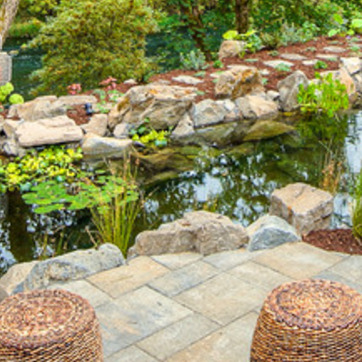
Material: water